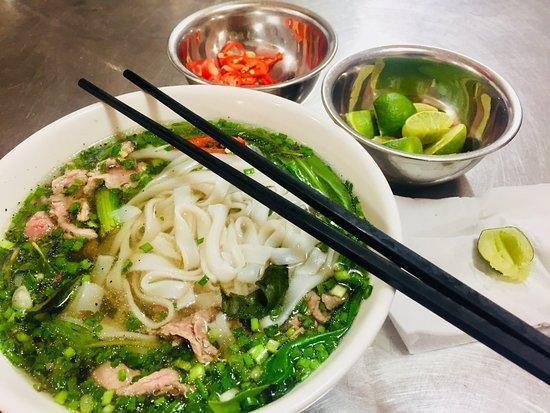
có một bát phở xuất hiện ở trên cái bàn